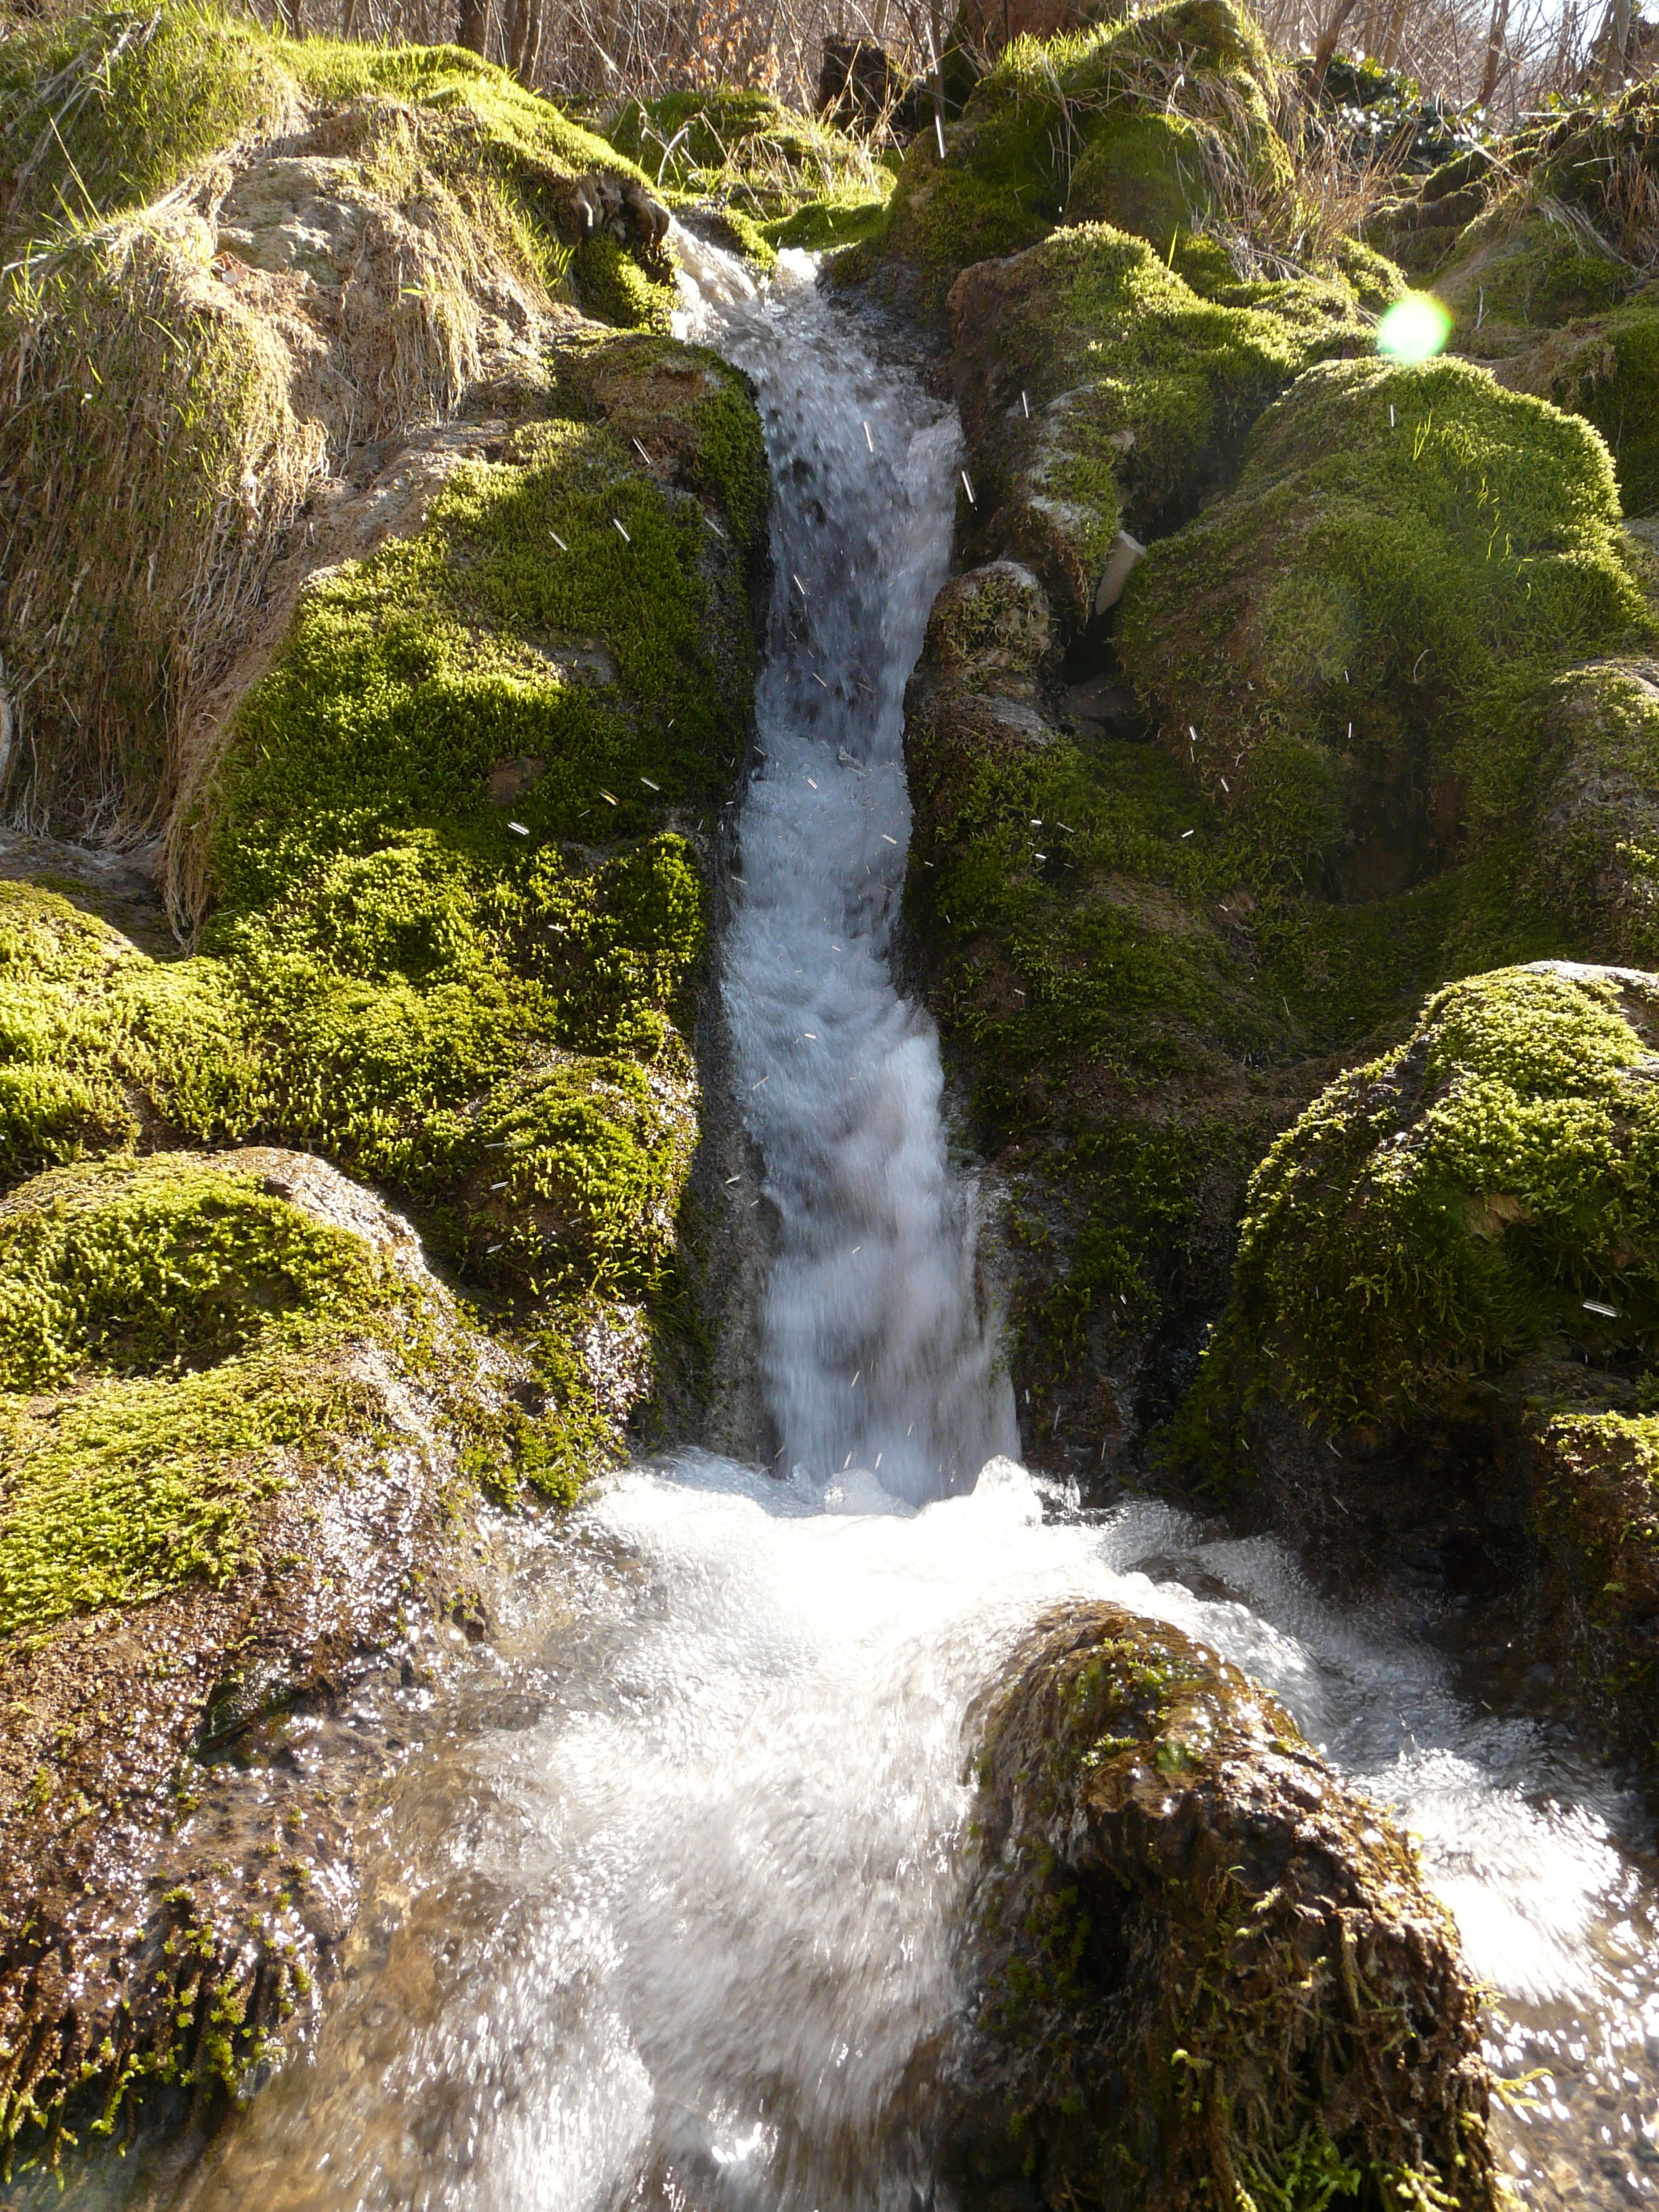
water, rock, waterfall, creek, river, moss, stream, splash, rapid, botany, bubble, body of water, ravine, wasserfall, bach, water feature, watercourse, tufa, swabian alb, neidlinger waterfall, neidlingen